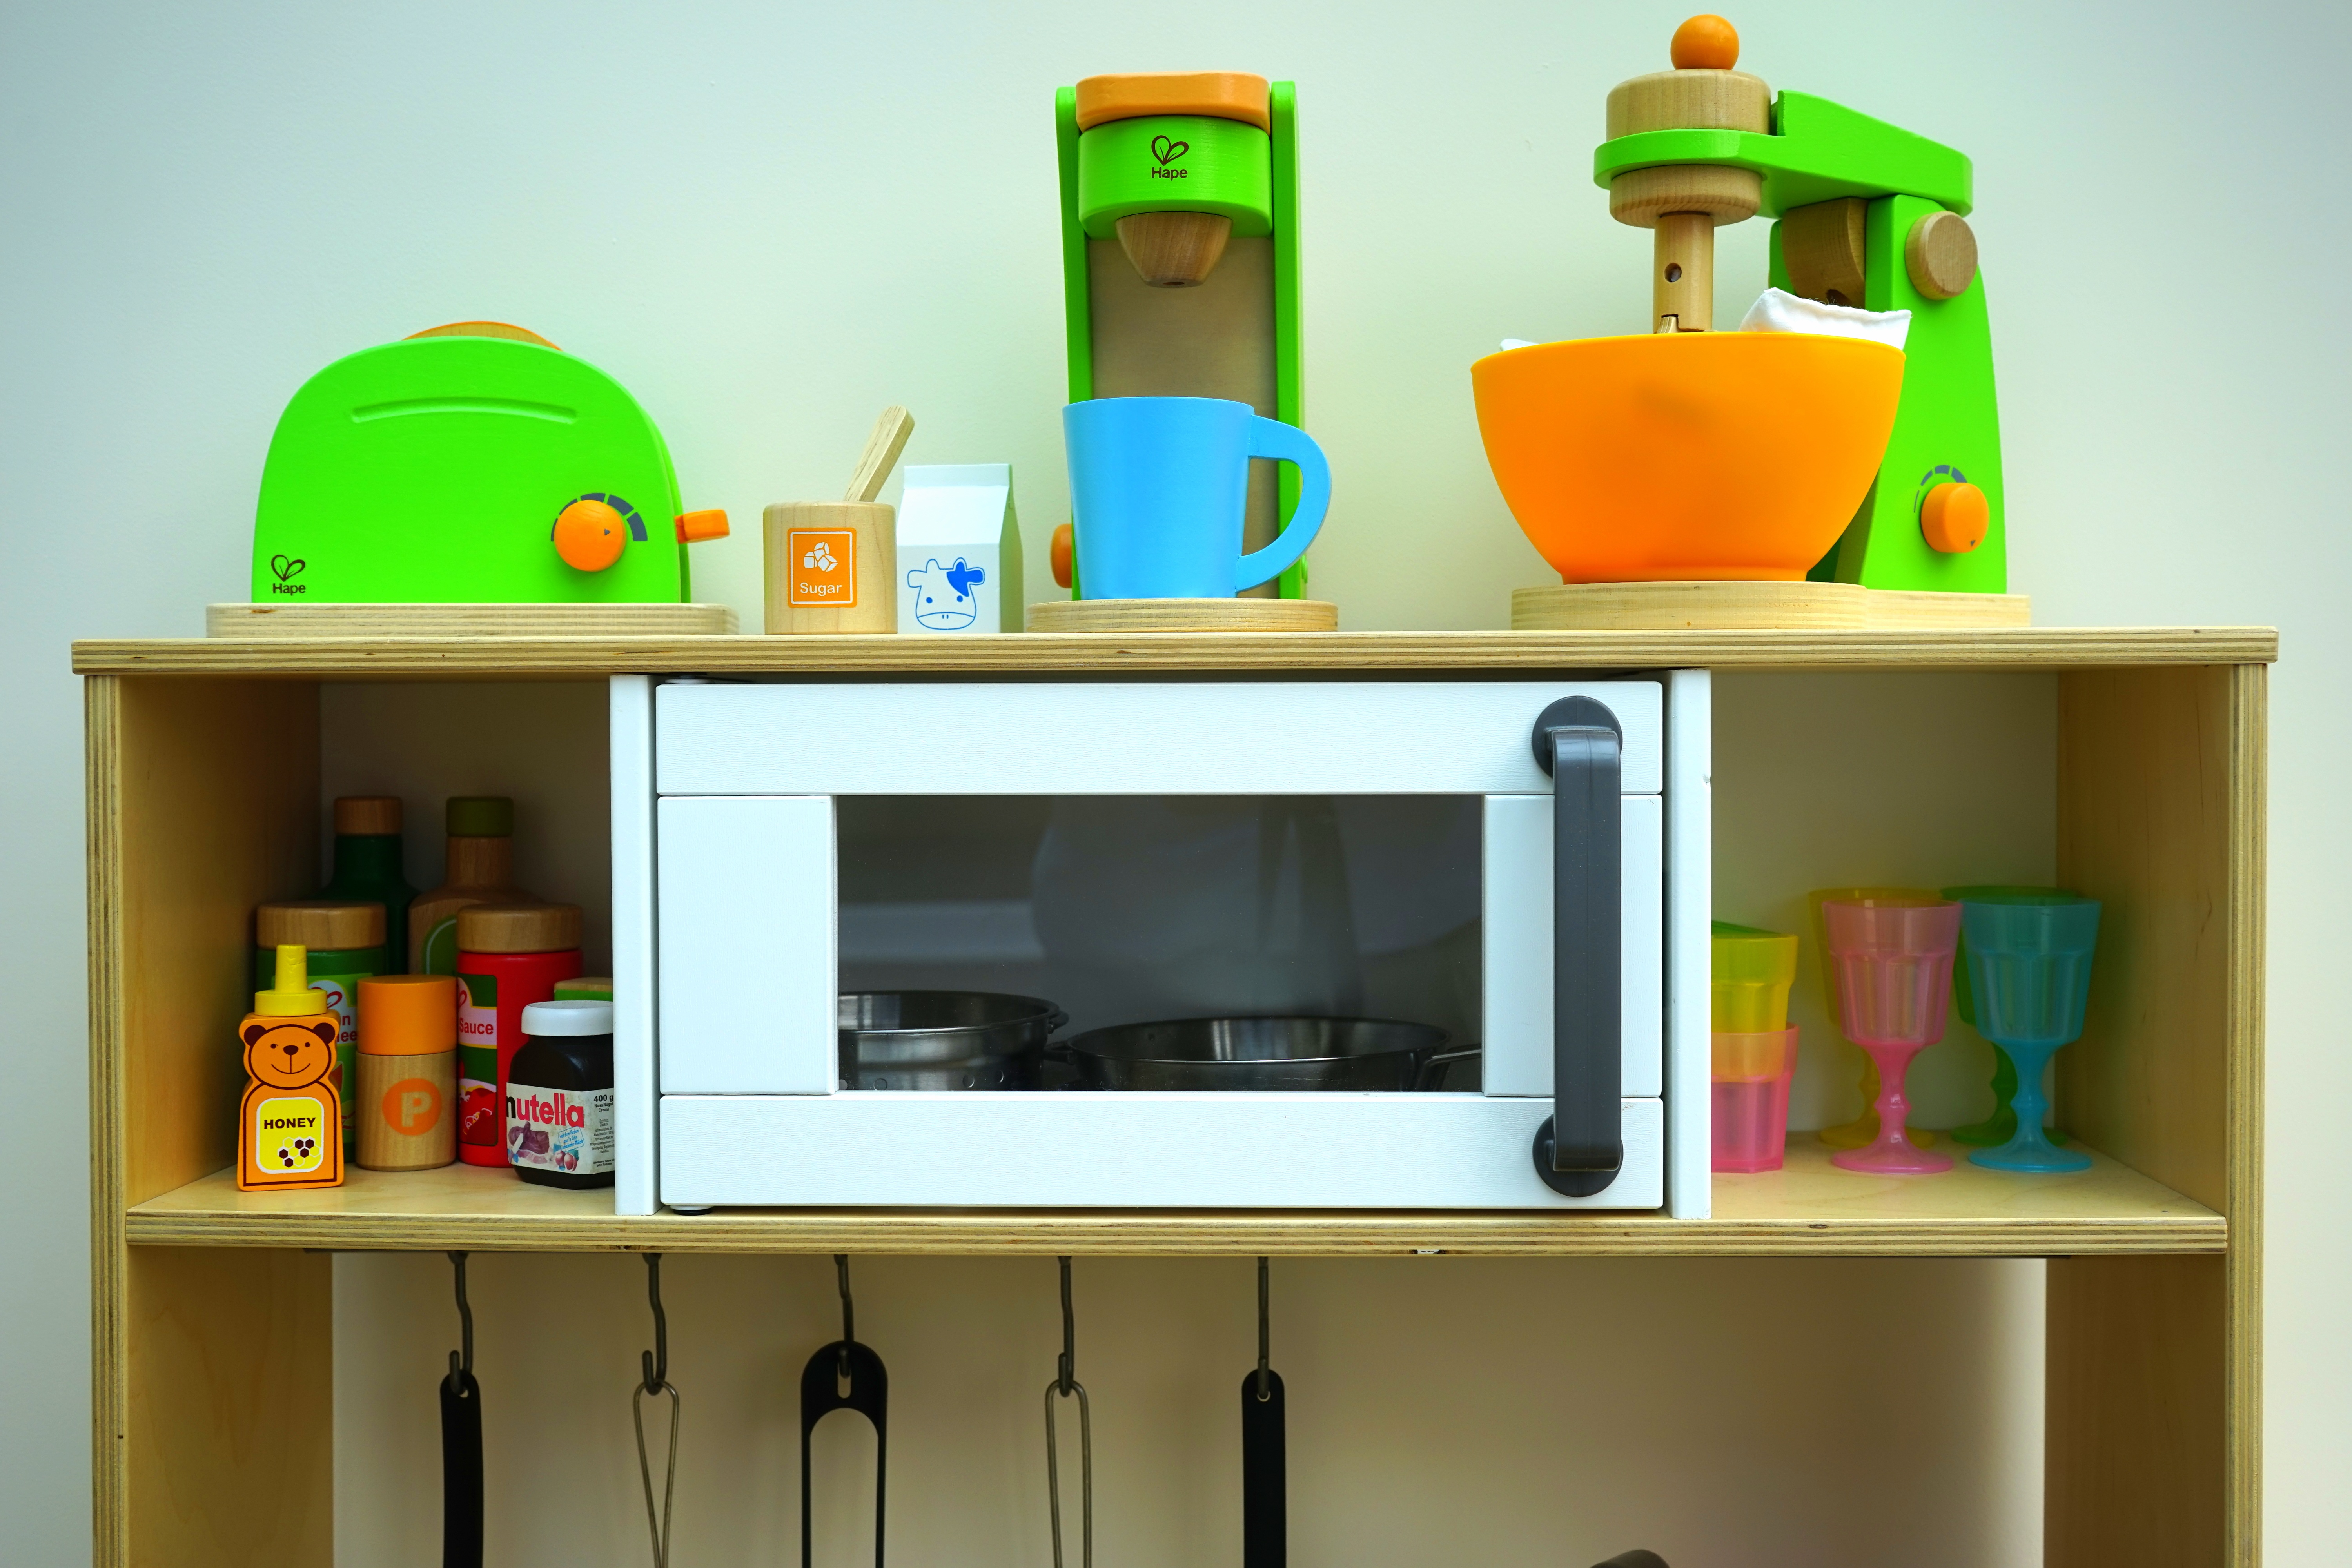
play, plastic, home, pot, dish, meal, food, cooking, kitchen, shelf, furniture, room, eat, toy, lunch, tableware, cook, stove, fun, wooden, shelving, educational